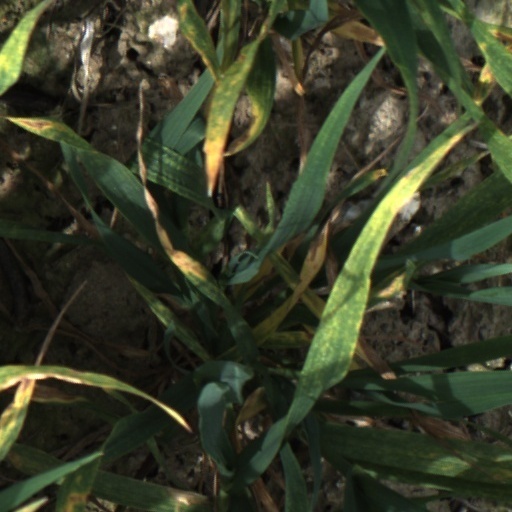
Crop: wheat